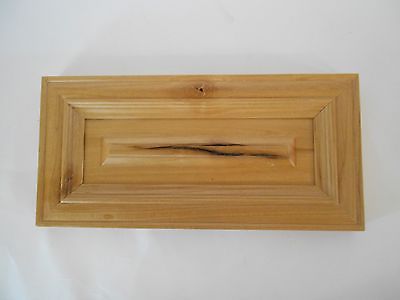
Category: cabinet